Masahiro Hara

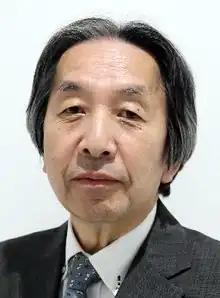
Masahiro Hara

Masahiro Hara (Hepburn: , born on August 8, 1957) is a Japanese engineer and Hosei University graduate who is best known for inventing the QR code in 1994.